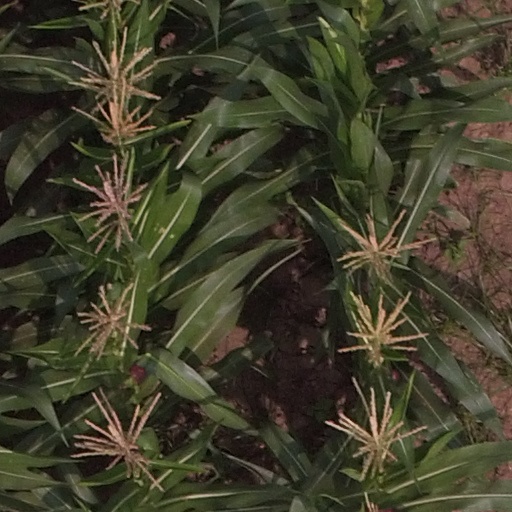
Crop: maize; corn